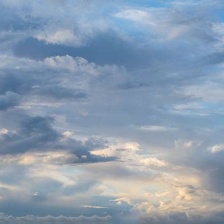
Cloud type: Nimbostratus